Chinworth Bridge

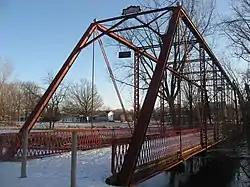
Northern portal and western (downstream) side of the Chinworth Bridge, which spans the Tippecanoe River west of Warsaw in Harrison and Wayne Townships of Kosciusko County, Indiana, United States.

The bridge is significant locally as the only Pratt through-truss bridge remaining in Kosciusko County, and is important regionally as one of the few surviving spans built by the Bellefontaine Bridge and Iron Company.